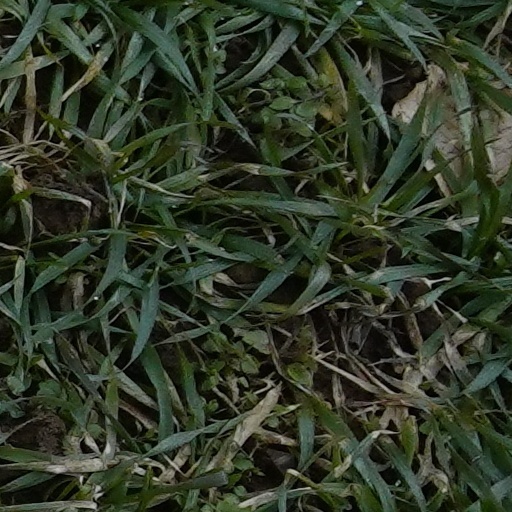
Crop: wheat